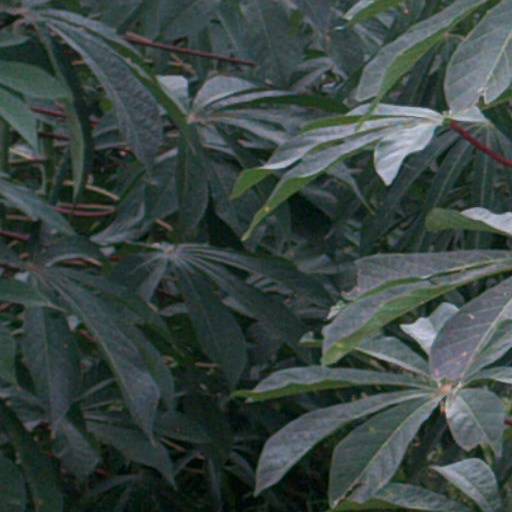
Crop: cassava